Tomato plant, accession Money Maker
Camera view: vertical (180 deg); turntable rotation: 60 degrees
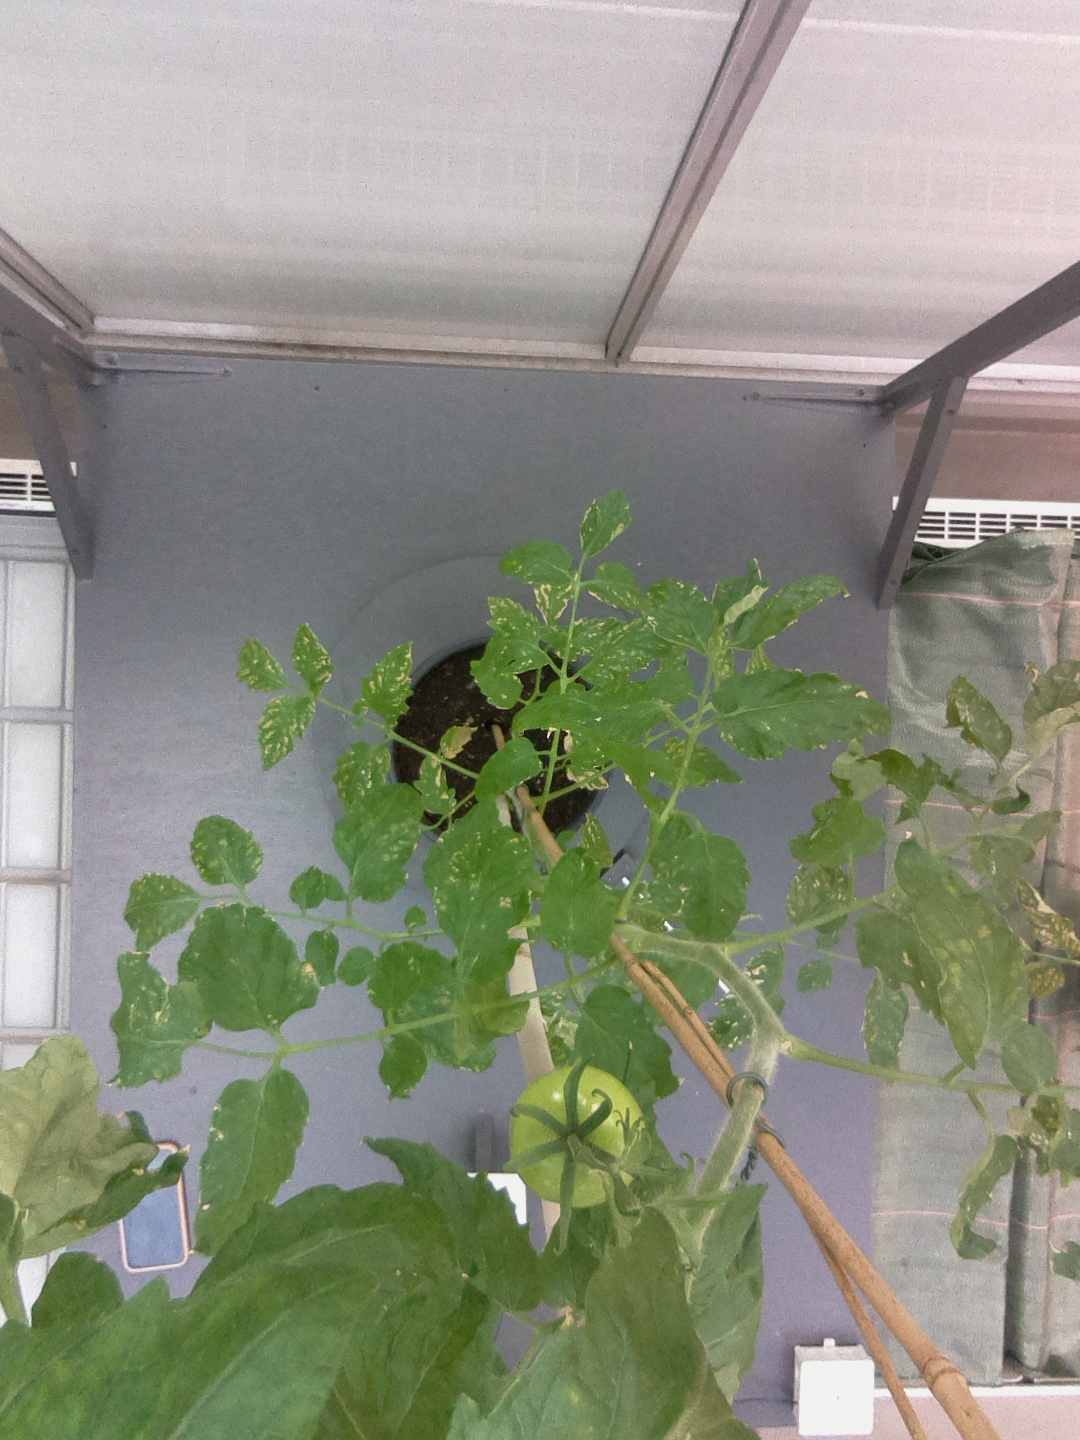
BBCH growth stage 72: 20%-30% of final fruit size